Behringer

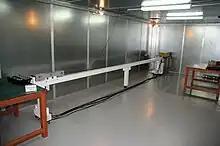
The certified EMC testing facility in Behringer City

In May 2000, Behringer acquired the rights to the entire CoolAudio technology from Intersil Corporation, a US-based semi-conductor manufacturer specializing in integrated circuits for audio applications. The acquisition included an intellectual property portfolio and licensees such as Alpine and Rowe, among others.